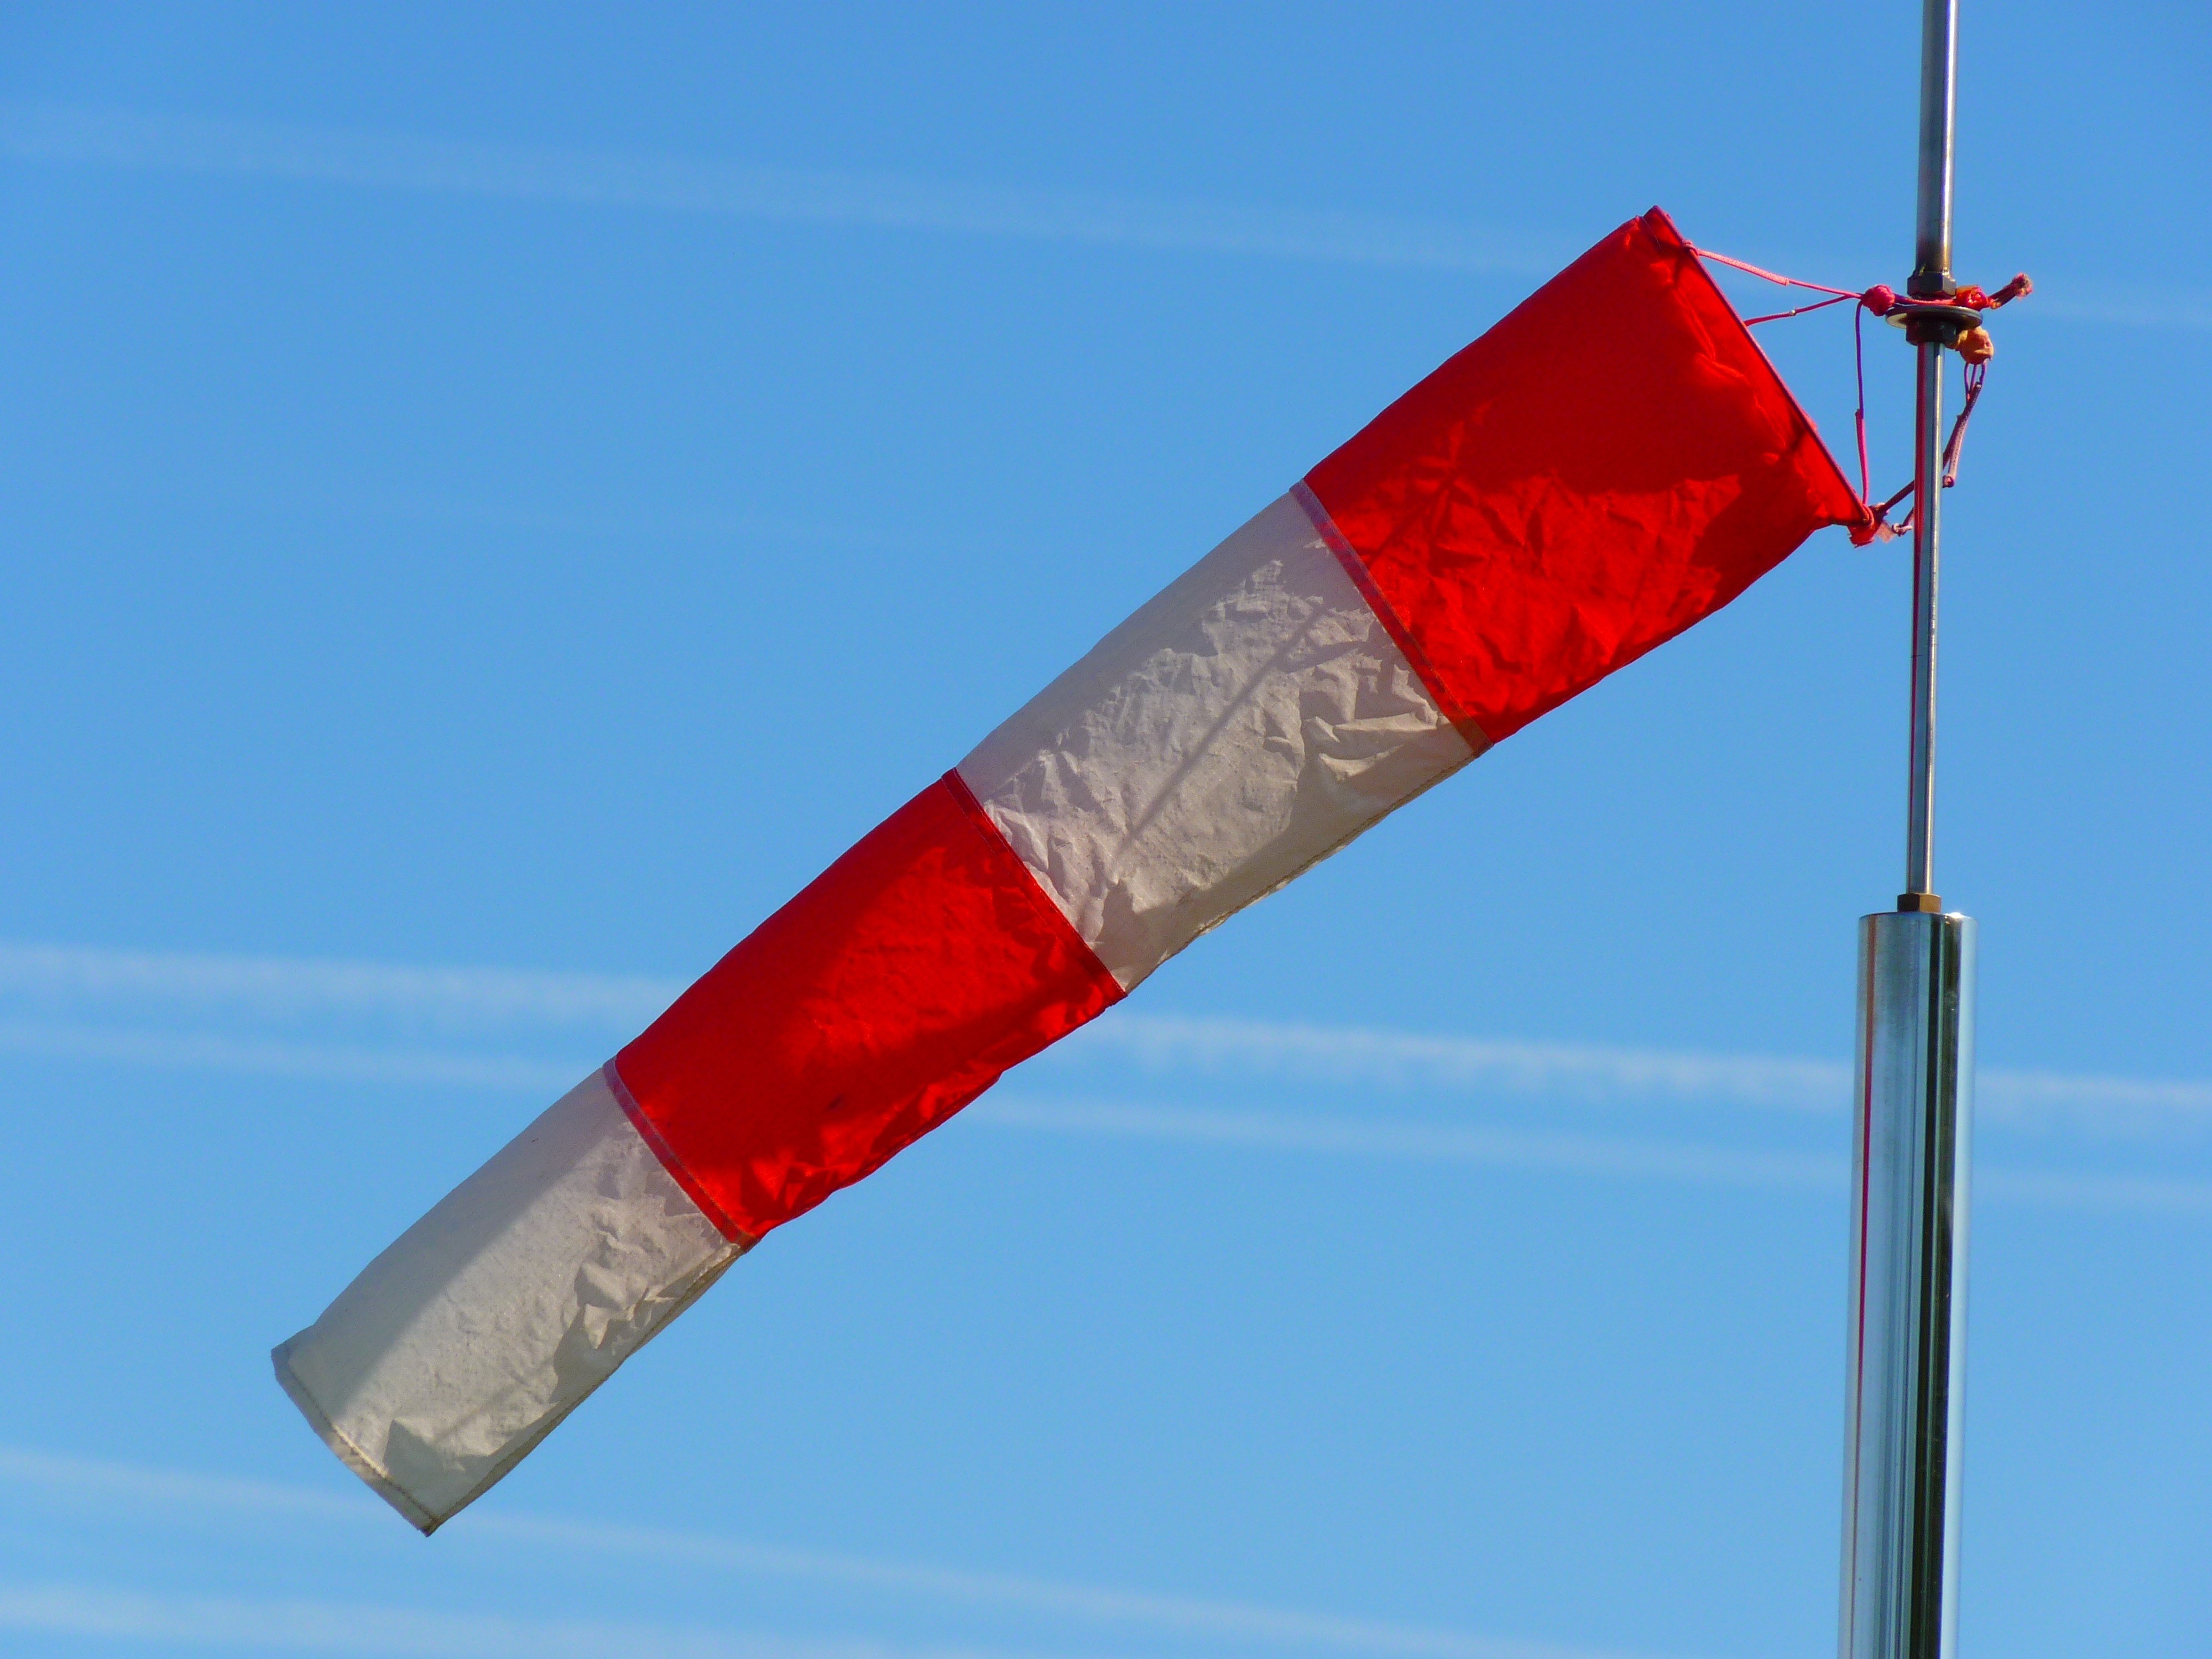
sky, wind, airport, red, mast, flag, blue, wind sock, wind direction, anemometer, flag of the united states, atmosphere of earth